Alessandro Manzoni's thought and poetics

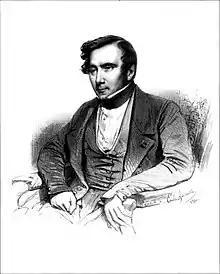
Émile Lassalle, "portrait of Augustin Thierry" (1795-1856), 1840

In addition to the "ecclesial" dimension of Manzoni's religiosity, one cannot forget the fundamental contribution of the French historiography of Fauriel and other ideologues. Indeed, these advocated a history no longer centered on the great men of history, but rather on the humble, the small ones who are lost in the oblivion of time because they are not the object of interest by their contemporary chroniclers and are the object of violence by the decisions of the powerful. The same is true, accordingly, for historical facts: the acquaintance with Augustin Thierry, which took place in Paris between 1819 and 1820, "represents for Manzoni the sample of documentary and philological research, for the most part destined to the discovery of the social history that was set to be a fascinating intellectual novelty." The same is true for the historical facts. Such "social history," investigated through the historical-philological method of the "ideologues" and expressed in the "Discorso sulla storia longobardica in Italia", the real historical basis for the drama of "Adelchi", will later find its highest expression in "Fermo e Lucia" and then in "I Promessi Sposi".